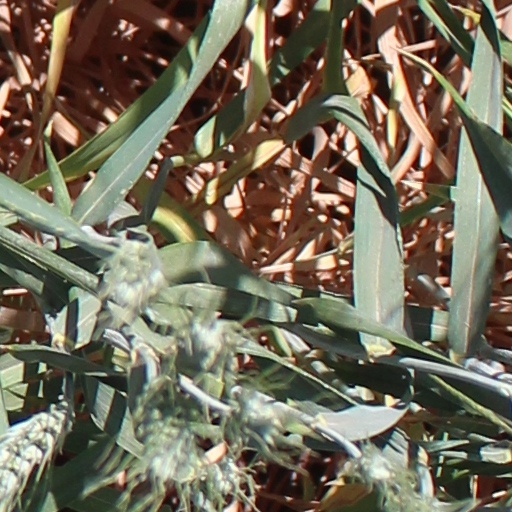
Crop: wheat